North Shore (Chicago)

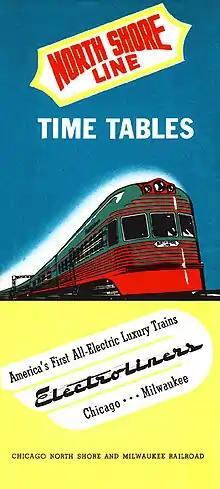
North Shore Line 1941 timetable cover

The term North Shore began to come into use in the early 1880s, and by 1889, with the creation of the North Shore Improvement Association, the name was officially established.